Association of North American Graduate Programs in the Conservation of Cultural Property

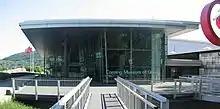
The Corning Museum of Glass, site of the first conference held by the North American graduate programs in conservation

The first conference of North American graduate programs in the conservation of art and other cultural property was held in 1974 at the Corning Museum of Glass in response to a flood that damaged the museum's artifact and library collection on June 23, 1972. While only four percent (528 objects) of the museum's glass collection sustained damage, seventy-nine percent of the museum's library holdings were lost or severely devastated. This five-day conference entitled, "Conservation Seminar on Glass and Library Materials," was organized by Dr. Robert H. Brill, the Corning Museum's research scientist. For the first time, this conference brought together students, faculty, conservators, curators, and other museum specialists for several days of lectures and discussions on the field of conservation. Five American programs and a contingent from the Canadian Conservation Institute were in attendance; Cooperstown Graduate Program, Winterthur/University of Delaware, Intermuseum Conservation Association, New York University, Canadian Conservation Institute, and the Fogg Art Museum. Since the Corning Museum conference, annual meetings have become an integral part of ANAGPIC as a way to provide insight into the quality of the education provided by each program represented. Notable conservation professionals also present lectures during the conferences that address a specific area of interest in conservation, such as "Extreme Conservation" at the 2014 ANAGPIC conference. These lectures provide students with powerful insight on important issues for their future careers.